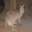
Label: kangaroo